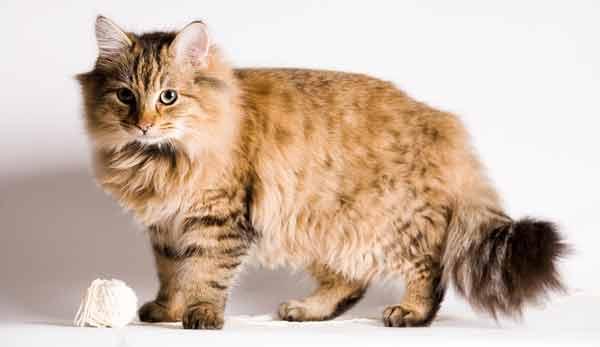
Breed: Maine Coon